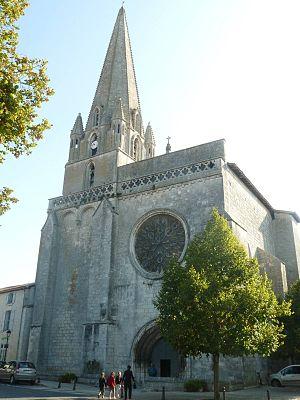
collégiale de la Rochefoucauld (16), France